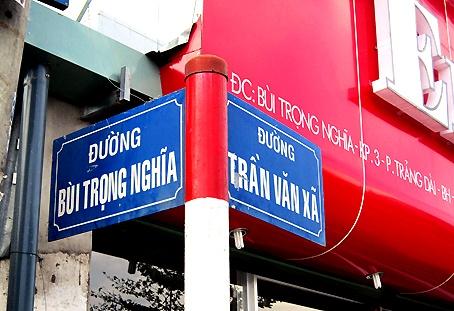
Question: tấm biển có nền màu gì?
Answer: có nền màu xanh dương